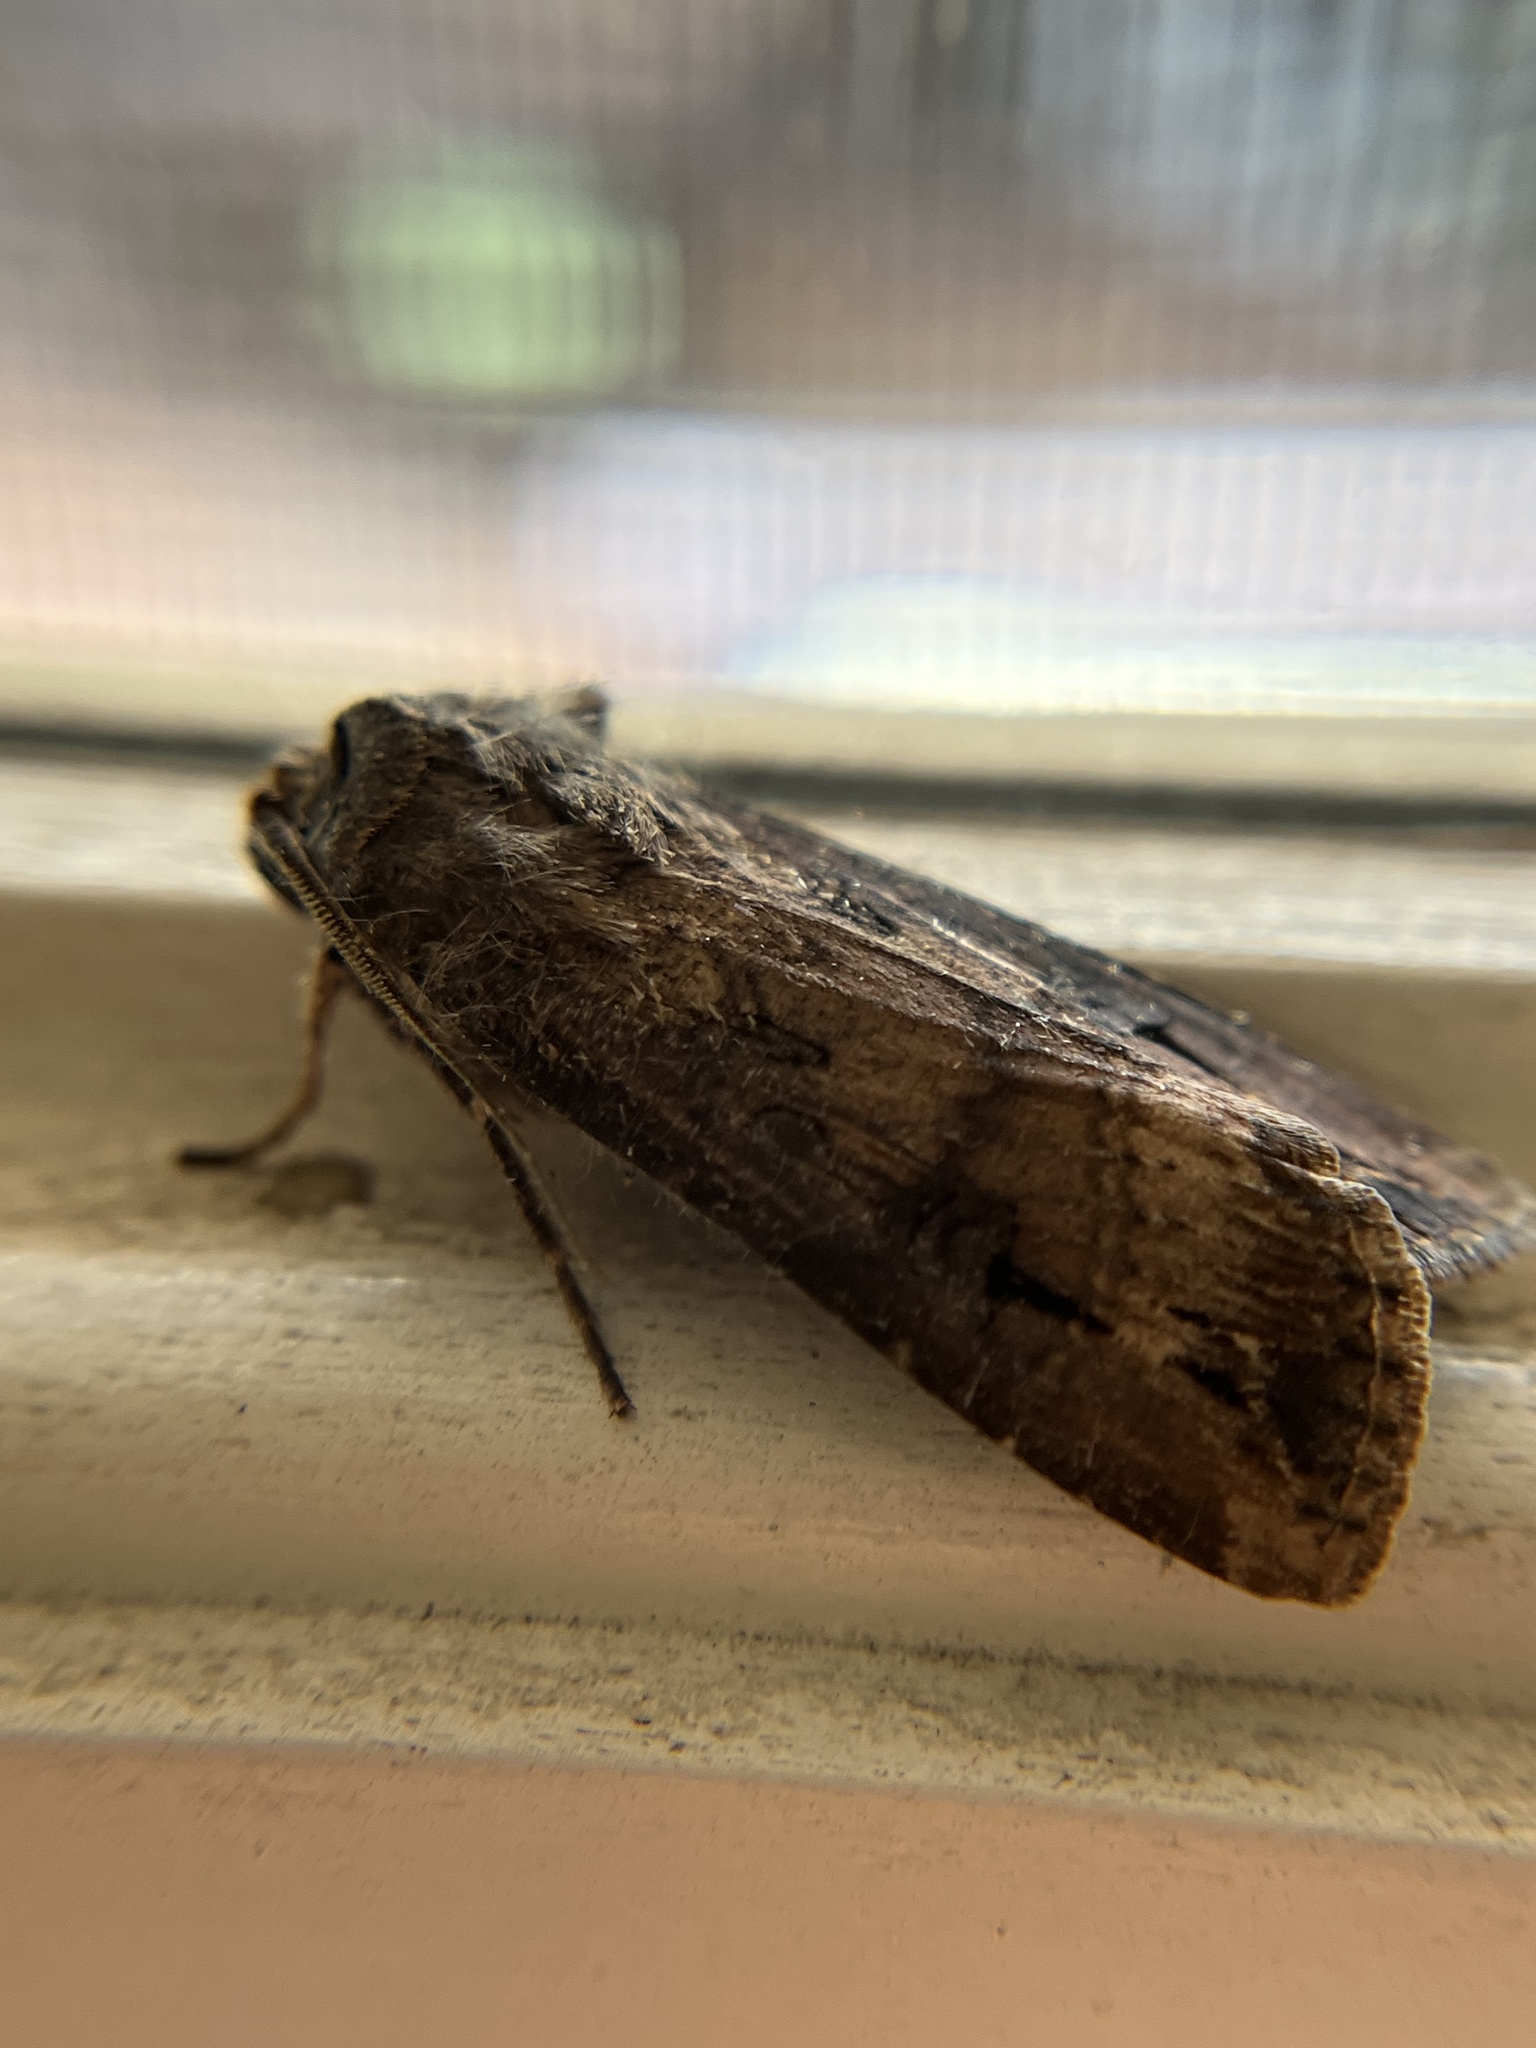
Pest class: cutworms